George Taylor House (Catasauqua, Pennsylvania)

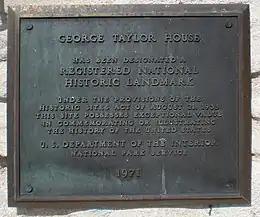
Plaque recognizing the George Taylor House's designation as a National Historic Landmark in July 1971.

On July 17, 1971, the George Taylor House was registered as a National Historic Landmark. After a fire destroyed the former silk mill (then a furniture factory) in 1982, the society purchased the property and extended the front lawn to provide a park-like setting for the historic site.